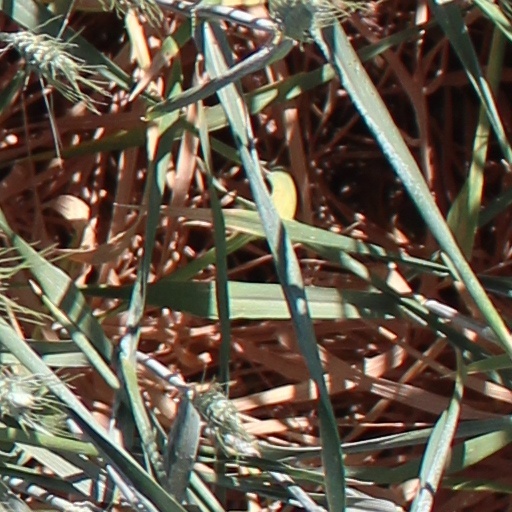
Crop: wheat